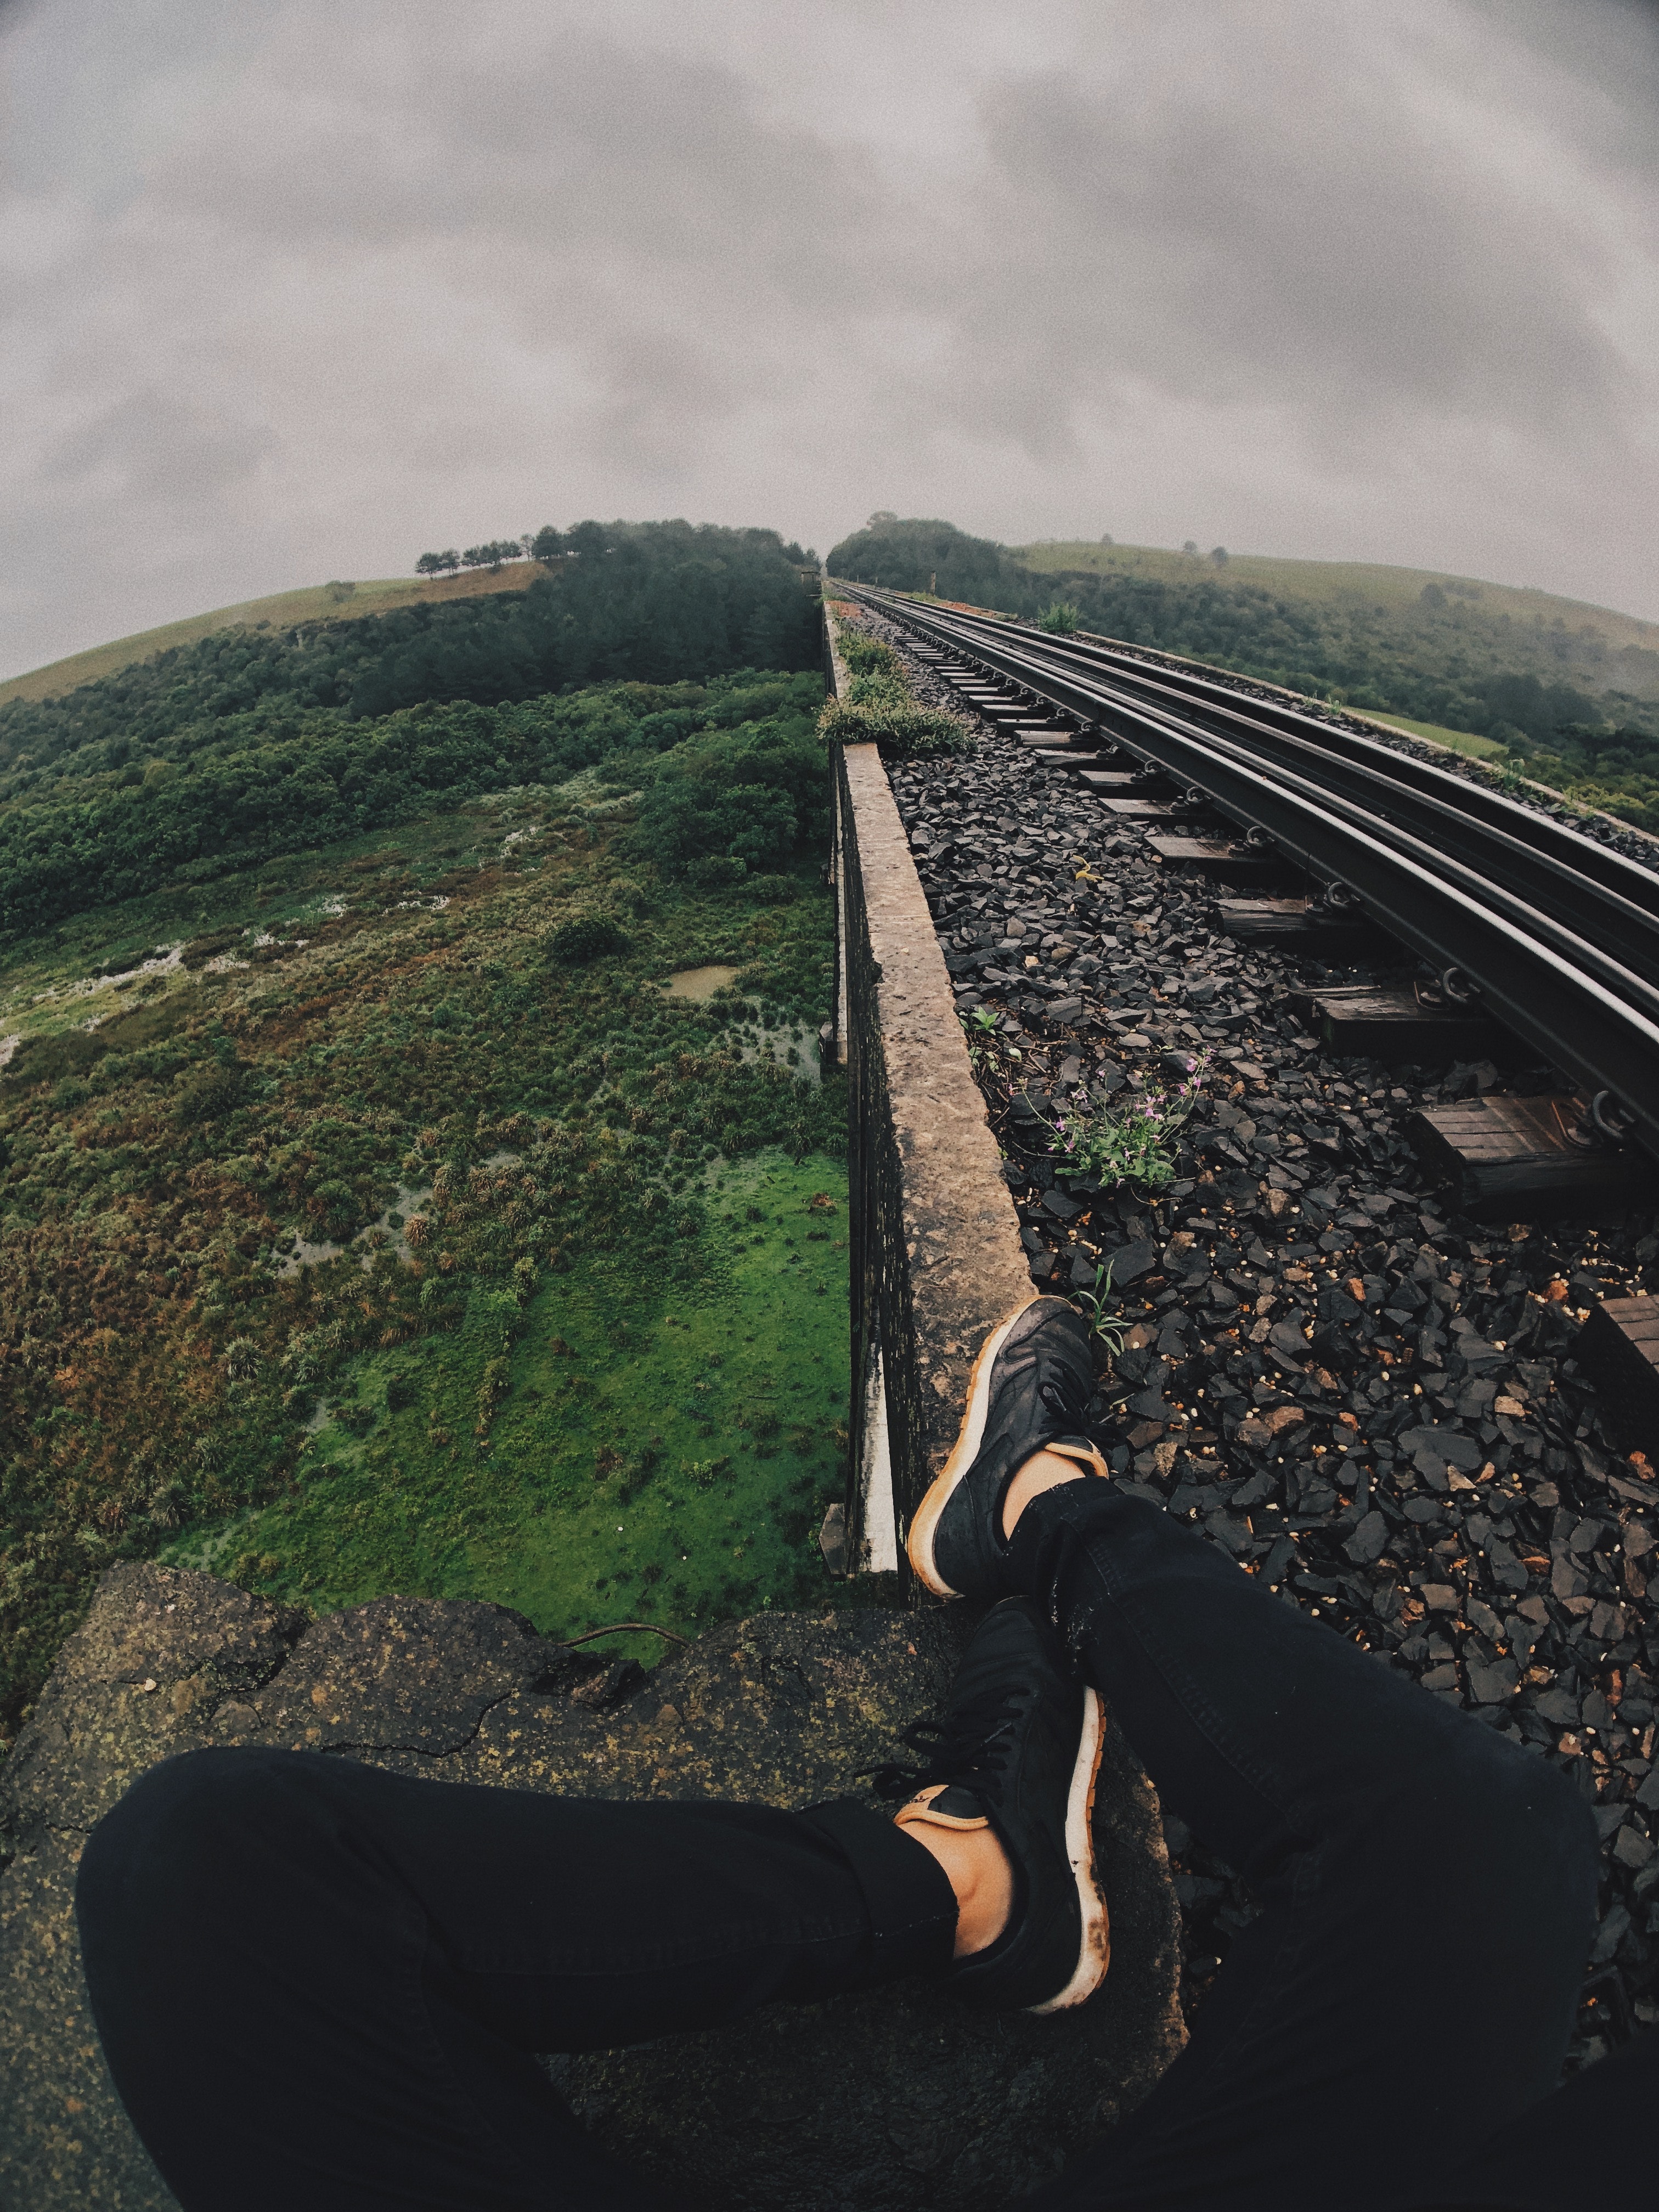
grass, tree, photography, plant, road